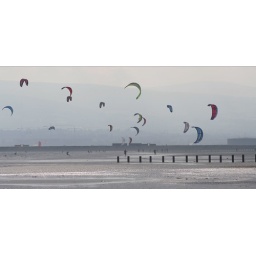
Fly me up high with the clouds in the sky